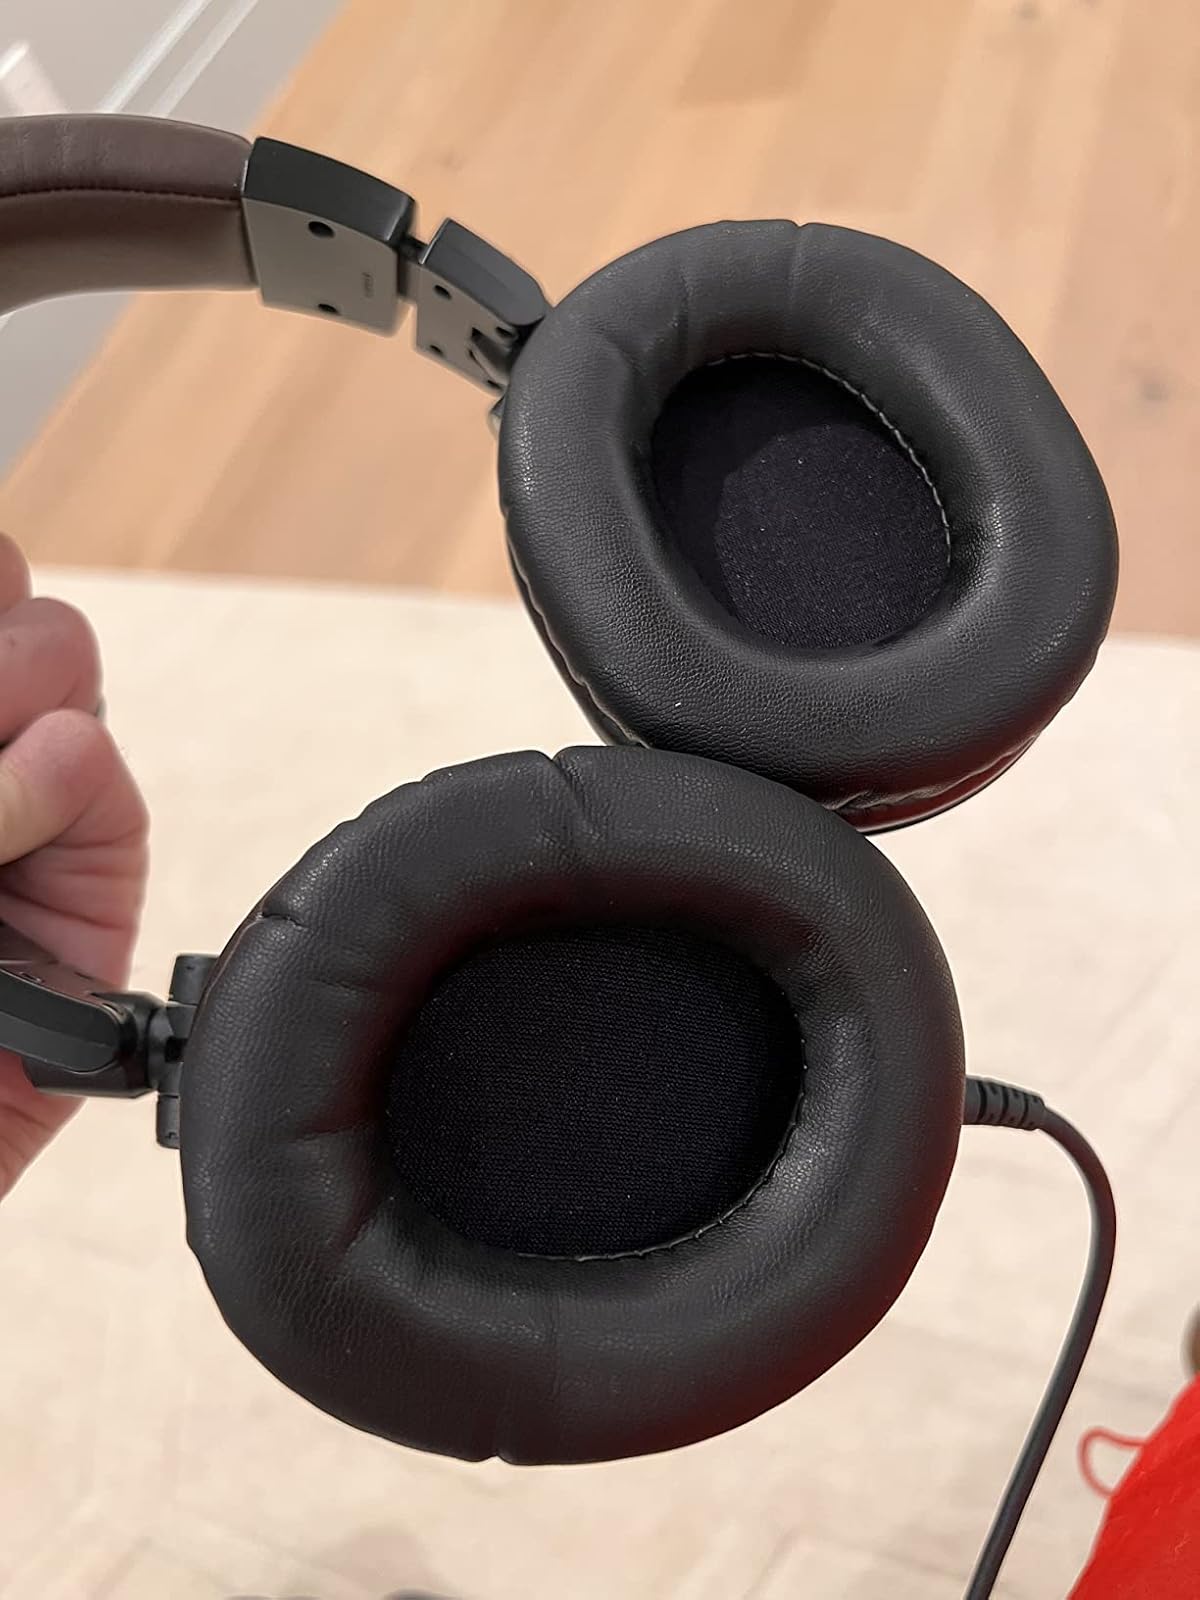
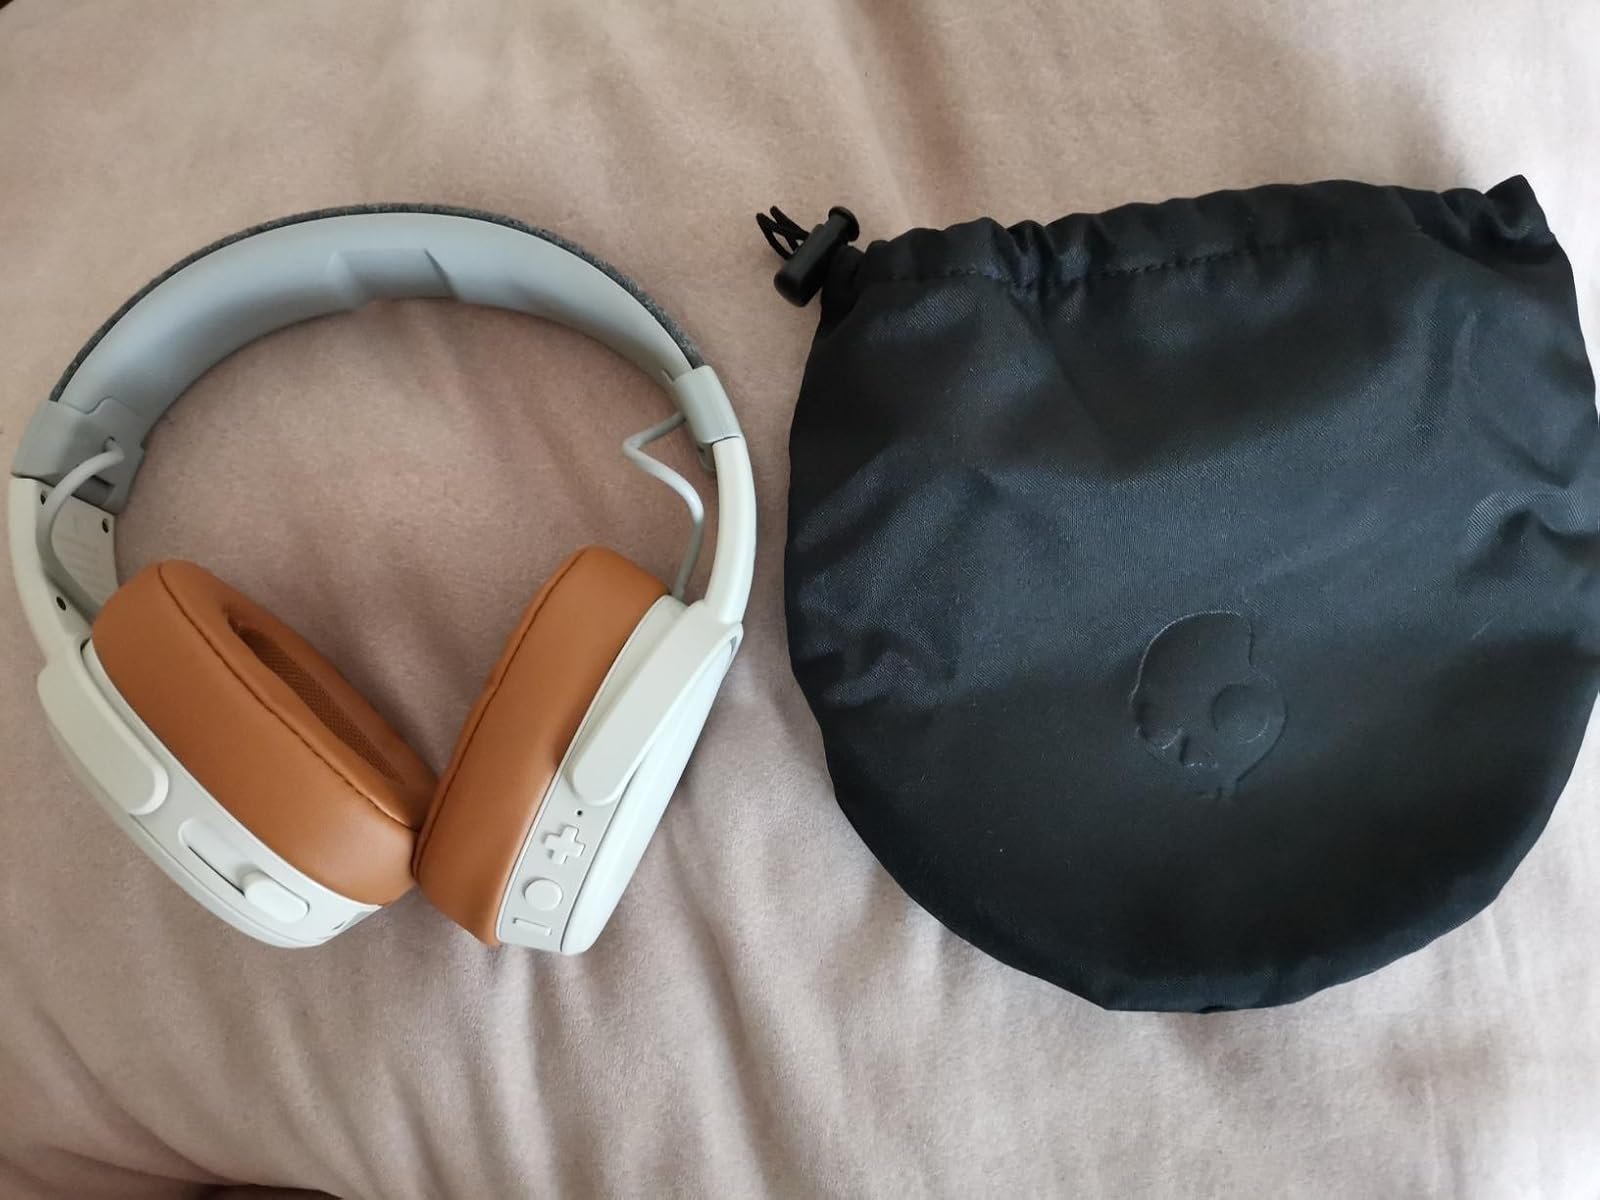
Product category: headphones
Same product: no